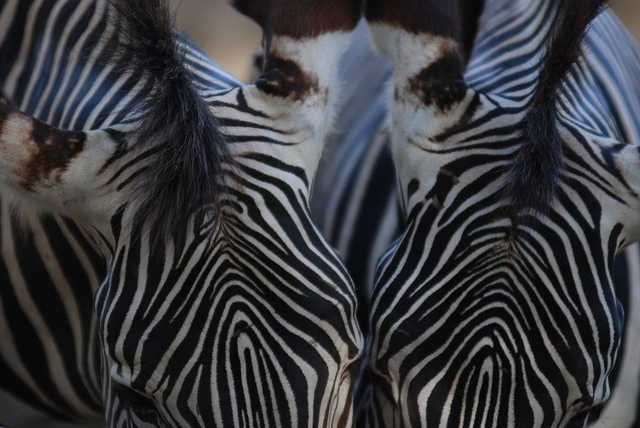
user: Given an image and a question. Answer the question in a short answer. Question: Name the pattern of design shown in this picture? Short Answer:
assistant: zebra